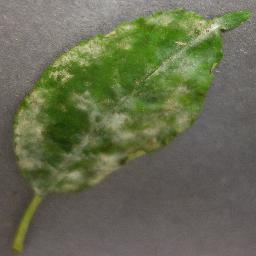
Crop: cherry
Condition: (including_sour)_powdery_mildew